Epifanio de los Santos

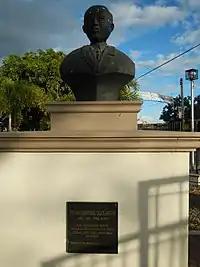
Epifanio de los Santos y Cristóbal bust, memorial, Caalibangbangan Park, Cabanatuan

Epifanio de los Santos was elected to the Malolos Congress in September 1898, serving as one of three representatives from Nueva Ecija until November 1899. In 1900, he was appointed district attorney of San Isidro, Nueva Ecija. He was later elected governor of Nueva Ecija in 1902 and again in 1904, serving until 1906. This made him the first democratically elected provincial governor of Nueva Ecija and head of the Federal Party there. As a member of the Philippine Commission, he was selected to represent the Saint Louis World's Fair in 1904. He was later appointed provincial fiscal of Bulacan and Bataan provinces. He wrote "Electoral Fraud and its Remedies" ("Fraudes Electorales y Sus Remedios") in 1907 for the Philippine Assembly. He also dedicated time to research in Philippine history and literature. Some of his collection was destroyed by fires at his house in San Isidro, Nueva Ecija. According to Agoncillo and Palma, his primary interest was not in politics. In 1918, he was appointed assistant technical director of the Philippine Census by Governor General Francis Burton Harrison.